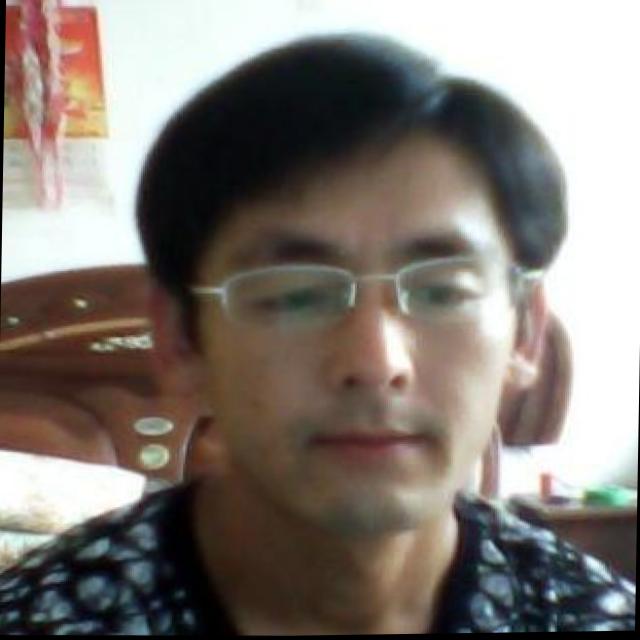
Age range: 21-44